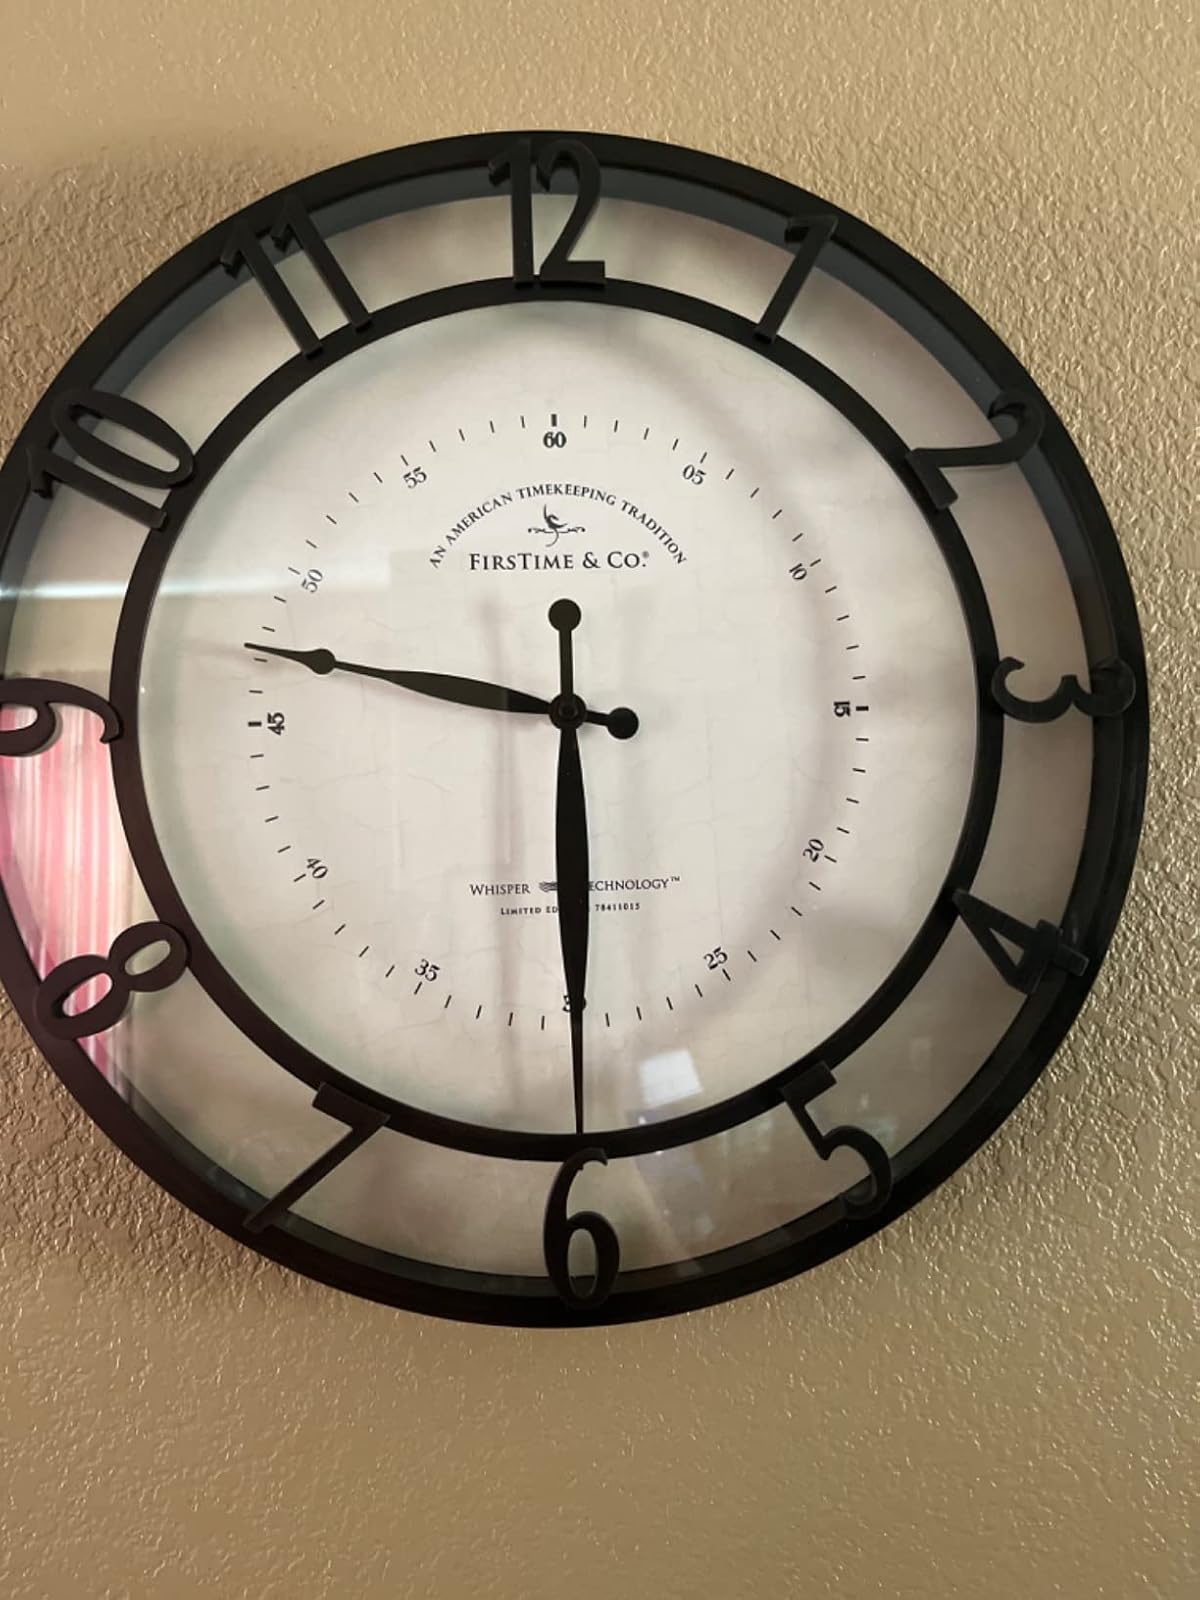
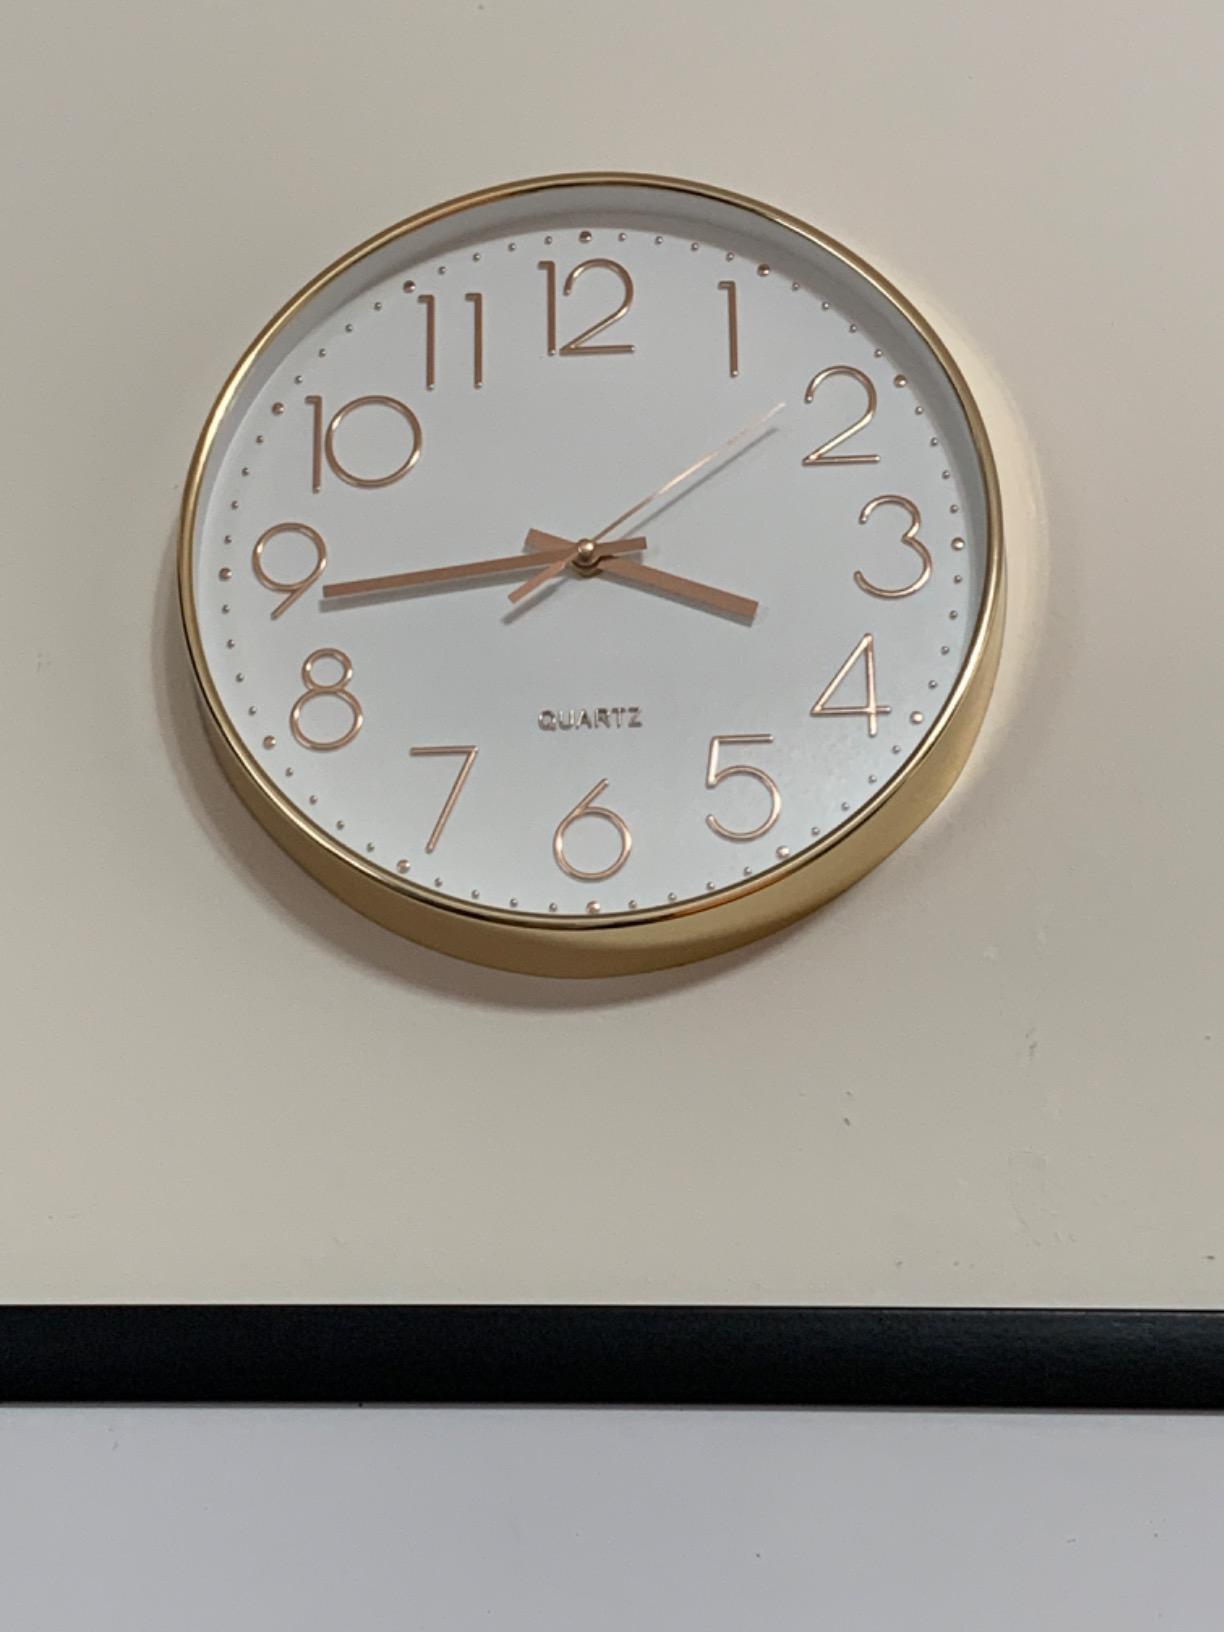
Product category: clock
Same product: no